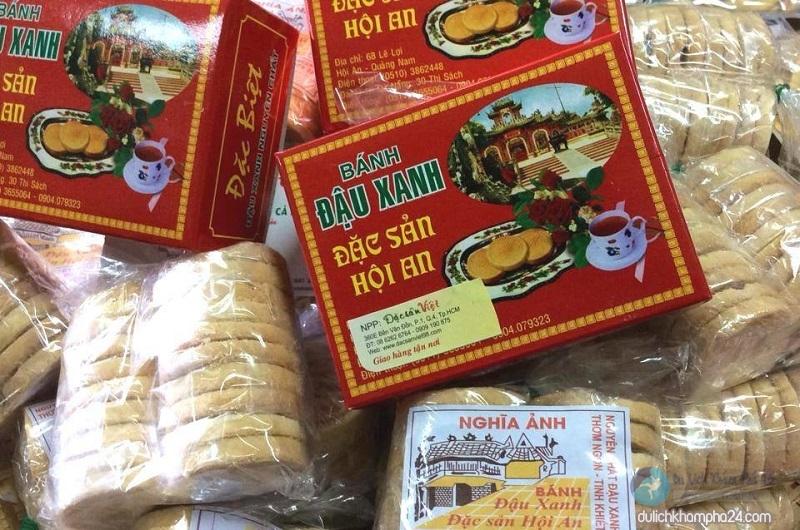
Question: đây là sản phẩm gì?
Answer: đây là bánh đậu xanh